74th United States Congress

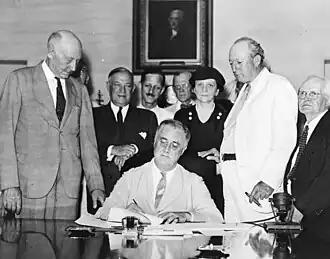
President Roosevelt signs the Social Security Act, at approximately 3:30pm ET on August 14, 1935. Standing with Roosevelt are Rep. Robert Doughton (D-NC); unknown person in shadow; Sen. Robert Wagner (D-NY); Rep. John Dingell Sr. (D-MI); unknown man in bowtie; Secretary of Labor, Frances Perkins; Sen. Pat Harrison (D-MS); and Rep. David Lewis (D-MD).

Senators are popularly elected statewide every two years, with one-third beginning new six-year terms with each Congress. Preceding the names in the list below are Senate class numbers, which indicate the cycle of their election, In this Congress, Class 2 meant their term ended with this Congress, facing re-election in 1936; Class 3 meant their term began in the last Congress, facing re-election in 1938; and Class 1 meant their term began in this Congress, facing re-election in 1940.